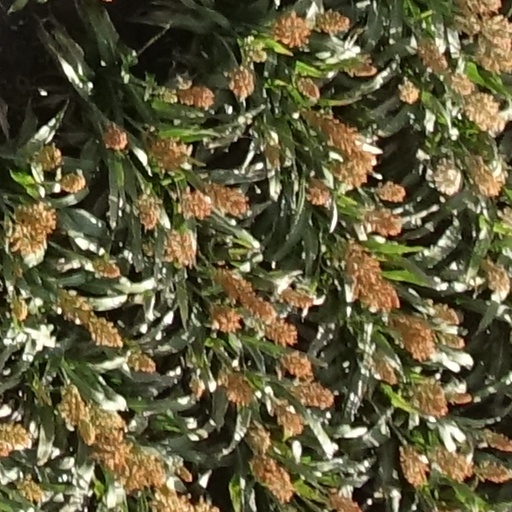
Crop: sorghum